José María Vigil (theologian)

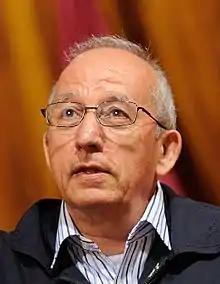

José María Vigil Gallego (born 22 August 1946) is a Latin American theologian who has played a significant role in the fields of liberation theology and spirituality, the theology of religious pluralism and the emergence of new paradigms. He has been a Claretian missionary since 1964 and a Catholic priest since 1971. He is a naturalised Nicaraguan and currently lives in Panama. He is known for his numerous writings, his editorial and online activity, his service to the Association of Theologians of the Third World (EATWOT), the coordination of Koinonia Services and the International Latin American Agenda, his theology of religious pluralism and, in recent years, his contributions to a ”new paradigms” theological perspective.